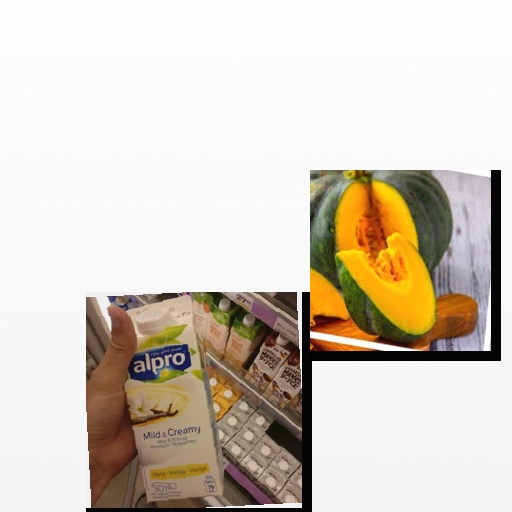
Food items: vanilla_soyghurt, pumpkin